CRACK International Art Camp

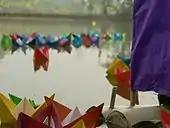
2007

Curated by Shawon Akand (Bangladesh). Participants included Shawon Akand, Saria Mahima, Delwar Hossain, Rajib Ashraf, Polash Chowdhury, Mahbubur Rahman, Suman Guha, Ovijit Das, Tanzim Ahmed Bijoy, Tania Tun Noor, Fahim Ferdous, Anamika Joly and Ananta Kumar Das. All from Bangladesh.